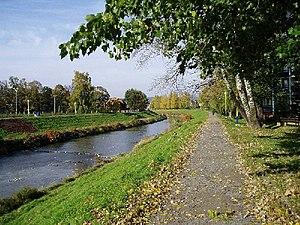
Torysa est une rivière de l'est de la Slovaquie. Sa source se situe dans les Levočské vrchy au pied de la montagne Škapova, au nord ouest du village de Torysky, elle coule au départ vers le sud-ouest avant de se diriger vers le nord et vers l'est avant d'obliquer vers le sud. Elle coule entre des collines des Čergov et Slanské vrchy à sa gauche et les Levočské vrchy, Bachureň et Šarišská vrchovina à sa droite.